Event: Nepal Earthquake
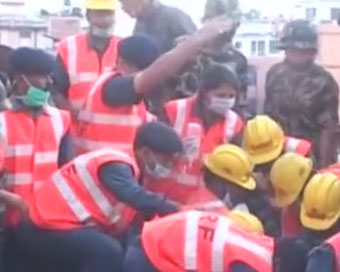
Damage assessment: no_damage